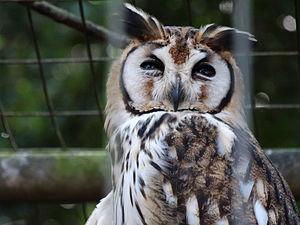
Le Hibou strié est une espèce d'oiseaux de la famille des Strigidae.